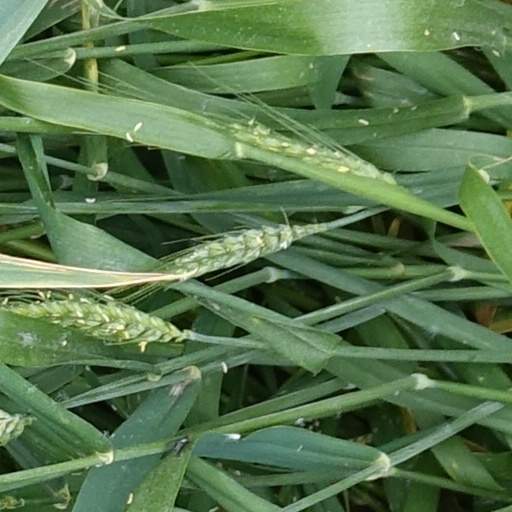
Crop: wheat